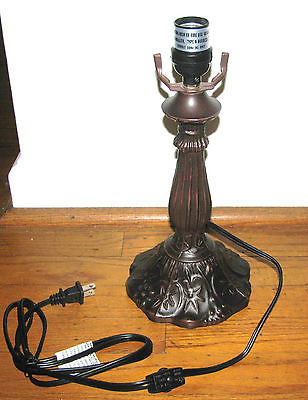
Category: lamp